Defence (1779 brigantine)

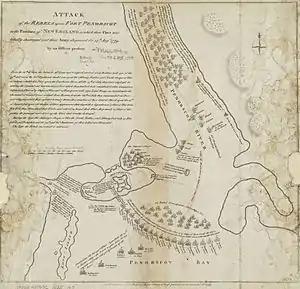
"Defence "Rebel Brig of 16 Guns blown up"" (Statement on map.)

Defence was an American Revolutionary War privateer that was part of the 1779 Penobscot Expedition, during the American Revolutionary War. A brigantine, she was built that year in Beverly, Massachusetts, and was scuttled near Stockton Springs, Maine in the later stages of the expedition. The wreck site was excavated in the 1970s, and was listed on the National Register of Historic Places in 1975.